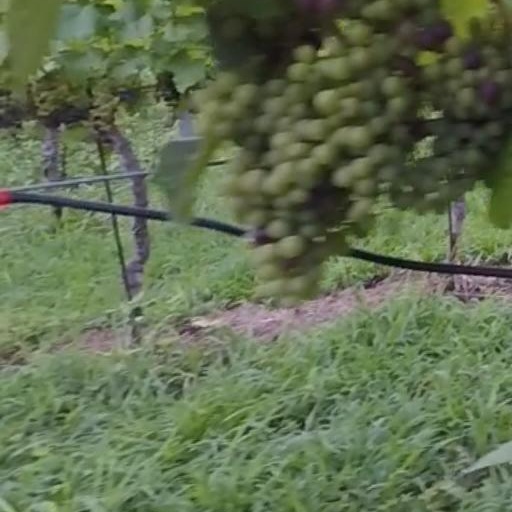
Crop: grape